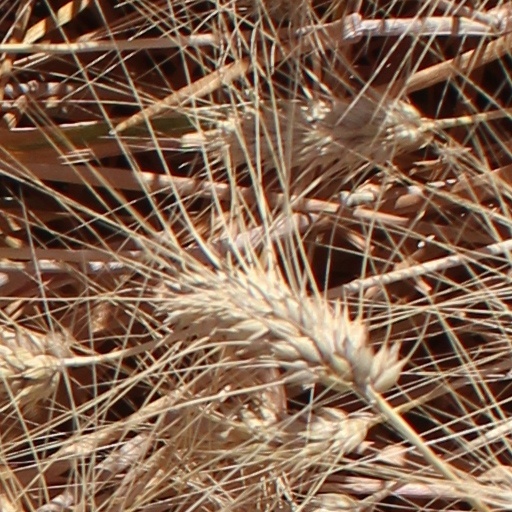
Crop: wheat